Popcorn ceiling

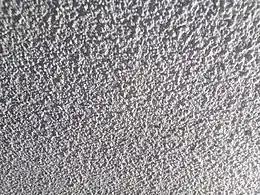
Popcorn ceiling texture

A popcorn ceiling, also known as a stipple ceiling or acoustic ceiling, is a ceiling with one of a variety of spray-on or paint-on treatments. The bumpy surface is created by tiny particles of vermiculite or polystyrene, which gives the ceiling sound-deadening properties. Mixtures are available in fine, medium, and coarse grades.